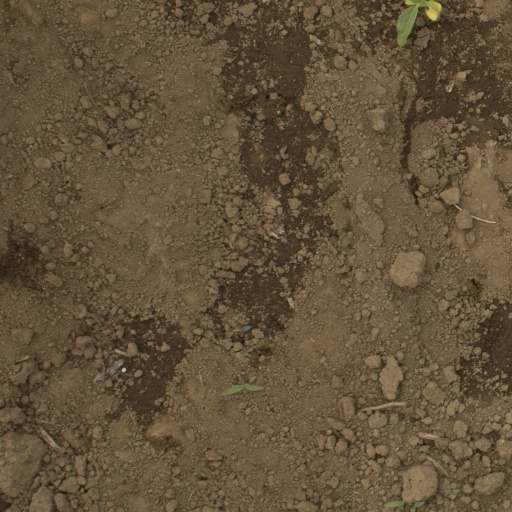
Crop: Jerusalem artichoke